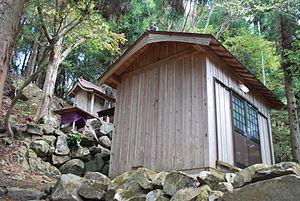
Taisan-ji est un temple bouddhiste de la secte Shingon situé à Kamiita, préfecture de Tokushima au Japon. Il aurait reçu la visite de Kōbō Daishi, sa principale image de vénération est celle de Senjū Kannon. Le shōrō et le kairō de 1830-68, le hon-dō et le daishidō sont tous inscrits au registre du patrimoine culturel. Le temple a été restauré en 1985. Un réceptacle de bronze contenant des documents datant de 1126 a été désigné bien culturel important du Japon.